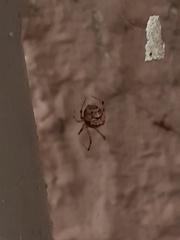
Species: Parasteatoda_tepidariorum